Alexander Bannink

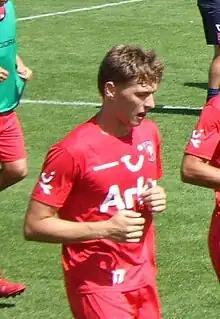
Bannink in 2010

Alexander Bannink (born 20 February 1990) is a Dutch professional footballer who plays as a midfielder for German club TuS Bersenbrück.